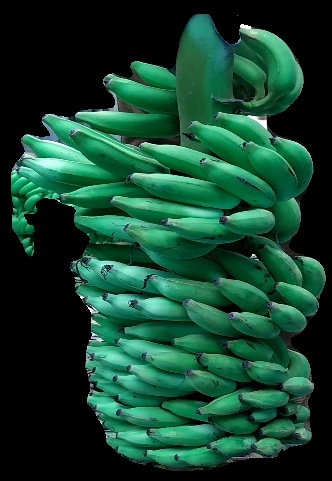
Variety: elakki-bale
Grade: grade1